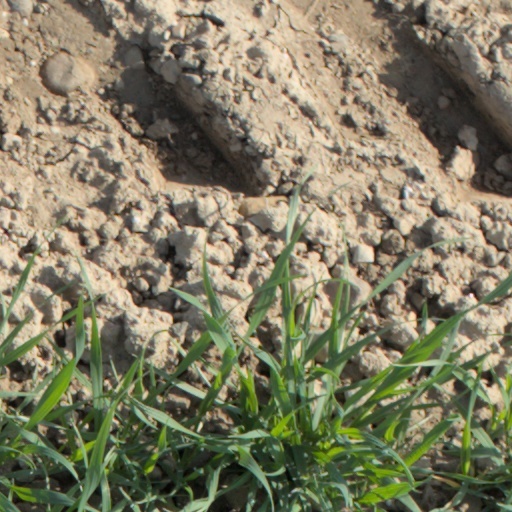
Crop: wheat